Thematic focus of Robert Browning's poetic work

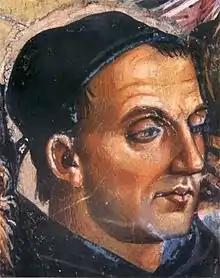
Fra Angelico "ca" 1501, by Luca Signorelli.

Browning could offer an individual version of an orthodox theological position: his journey, starting from the naive belief of his childhood, moving first towards a form of "rational" indifference and agnosticism (this being the "Shelleyan" episode—see Precocity and Cultural Wanderings), and later towards a more mature belief, aligned with his mother’s evangelical piety. His work subsequently reflects his constant struggle to maintain this faith, made all the more resilient by its continual exposure to doubt. Beginning with "Christmas Eve" and "Easter Day", Whitla adds, Browning had reached "a sufficiently coherent Christian point of reference to serve his poetry effectively." He emphasizes one of Browning's essential beliefs: the mystery of the Incarnation of Jesus Christ, citing Beryl Stone, who in 1957 highlighted the centrality of the Incarnation in the poet's thinking: "The symbol of Christ’s Incarnation provided Browning with an analogy to his own experience as an artist." Beryl Stone's argument is straightforward: just as God took on human form, the artist clothes in words the vision that inhabits him; if he can convey its truth, he "shares in Christ’s redemptive work by liberating humanity from the tyranny of error and the bondage of the 'self.'" To critics attacking Christianity, Browning responds, Whitla asserts, by affirming traditional faith in the Gospel, the early Church, and the Church Fathers.